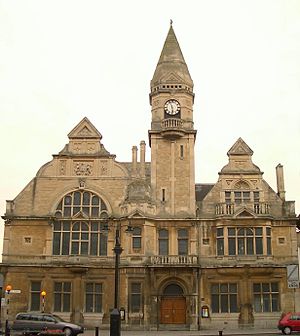
Trowbridge
Trowbridge er grevskabshovedstad i Wiltshire-distriktet, Wiltshire, England, med et indbyggertal på 42.131. Byen ligger 149 km fra London. Den nævnes i Domesday Book fra 1086, hvor den kaldes Straburg.